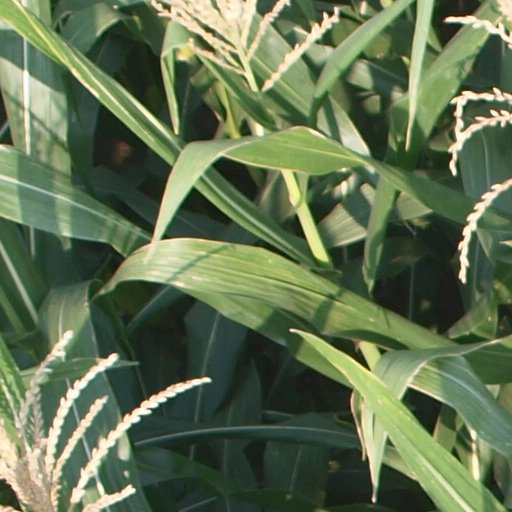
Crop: maize; corn